Eijsden

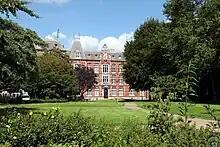
Former monastery at Breust Eijsden

Apart from trading and shipping, the Eijsden economy traditionally has had an agricultural character, with a focus on fruit growing. At one time, in Eijsden the Netherlands' largest local fruit tree area was situated.